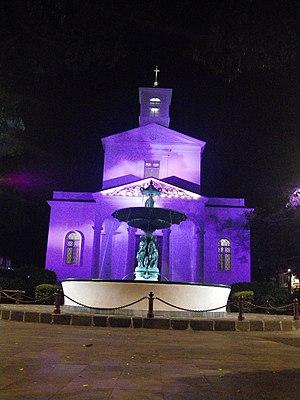
Cathédrale de Saint Denis de la Réunion de nuit This building is classé au titre des Monuments Historiques. It is indexed in the Base Mérimée, a database of architectural heritage maintained by the French Ministry of Culture,